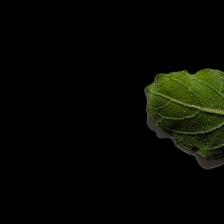
Plant: Tulsi